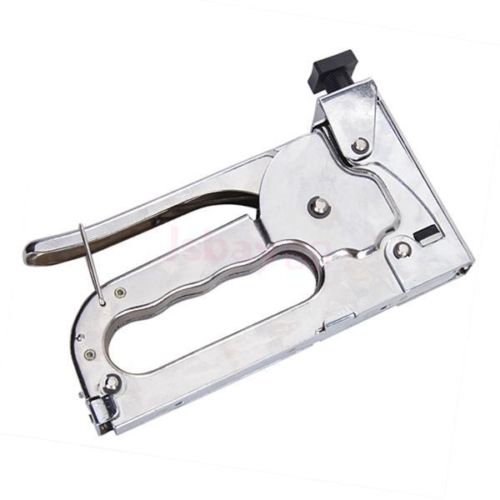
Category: stapler